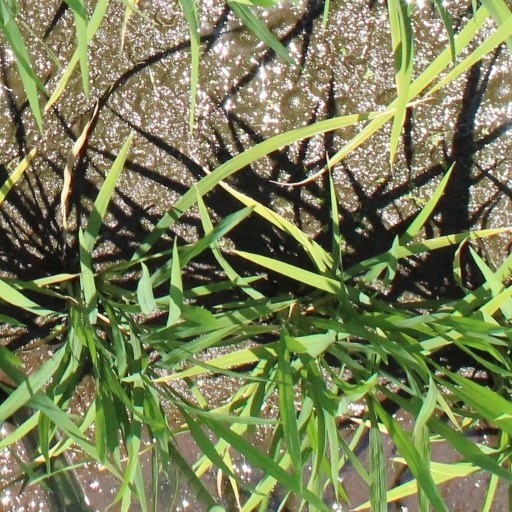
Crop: rice